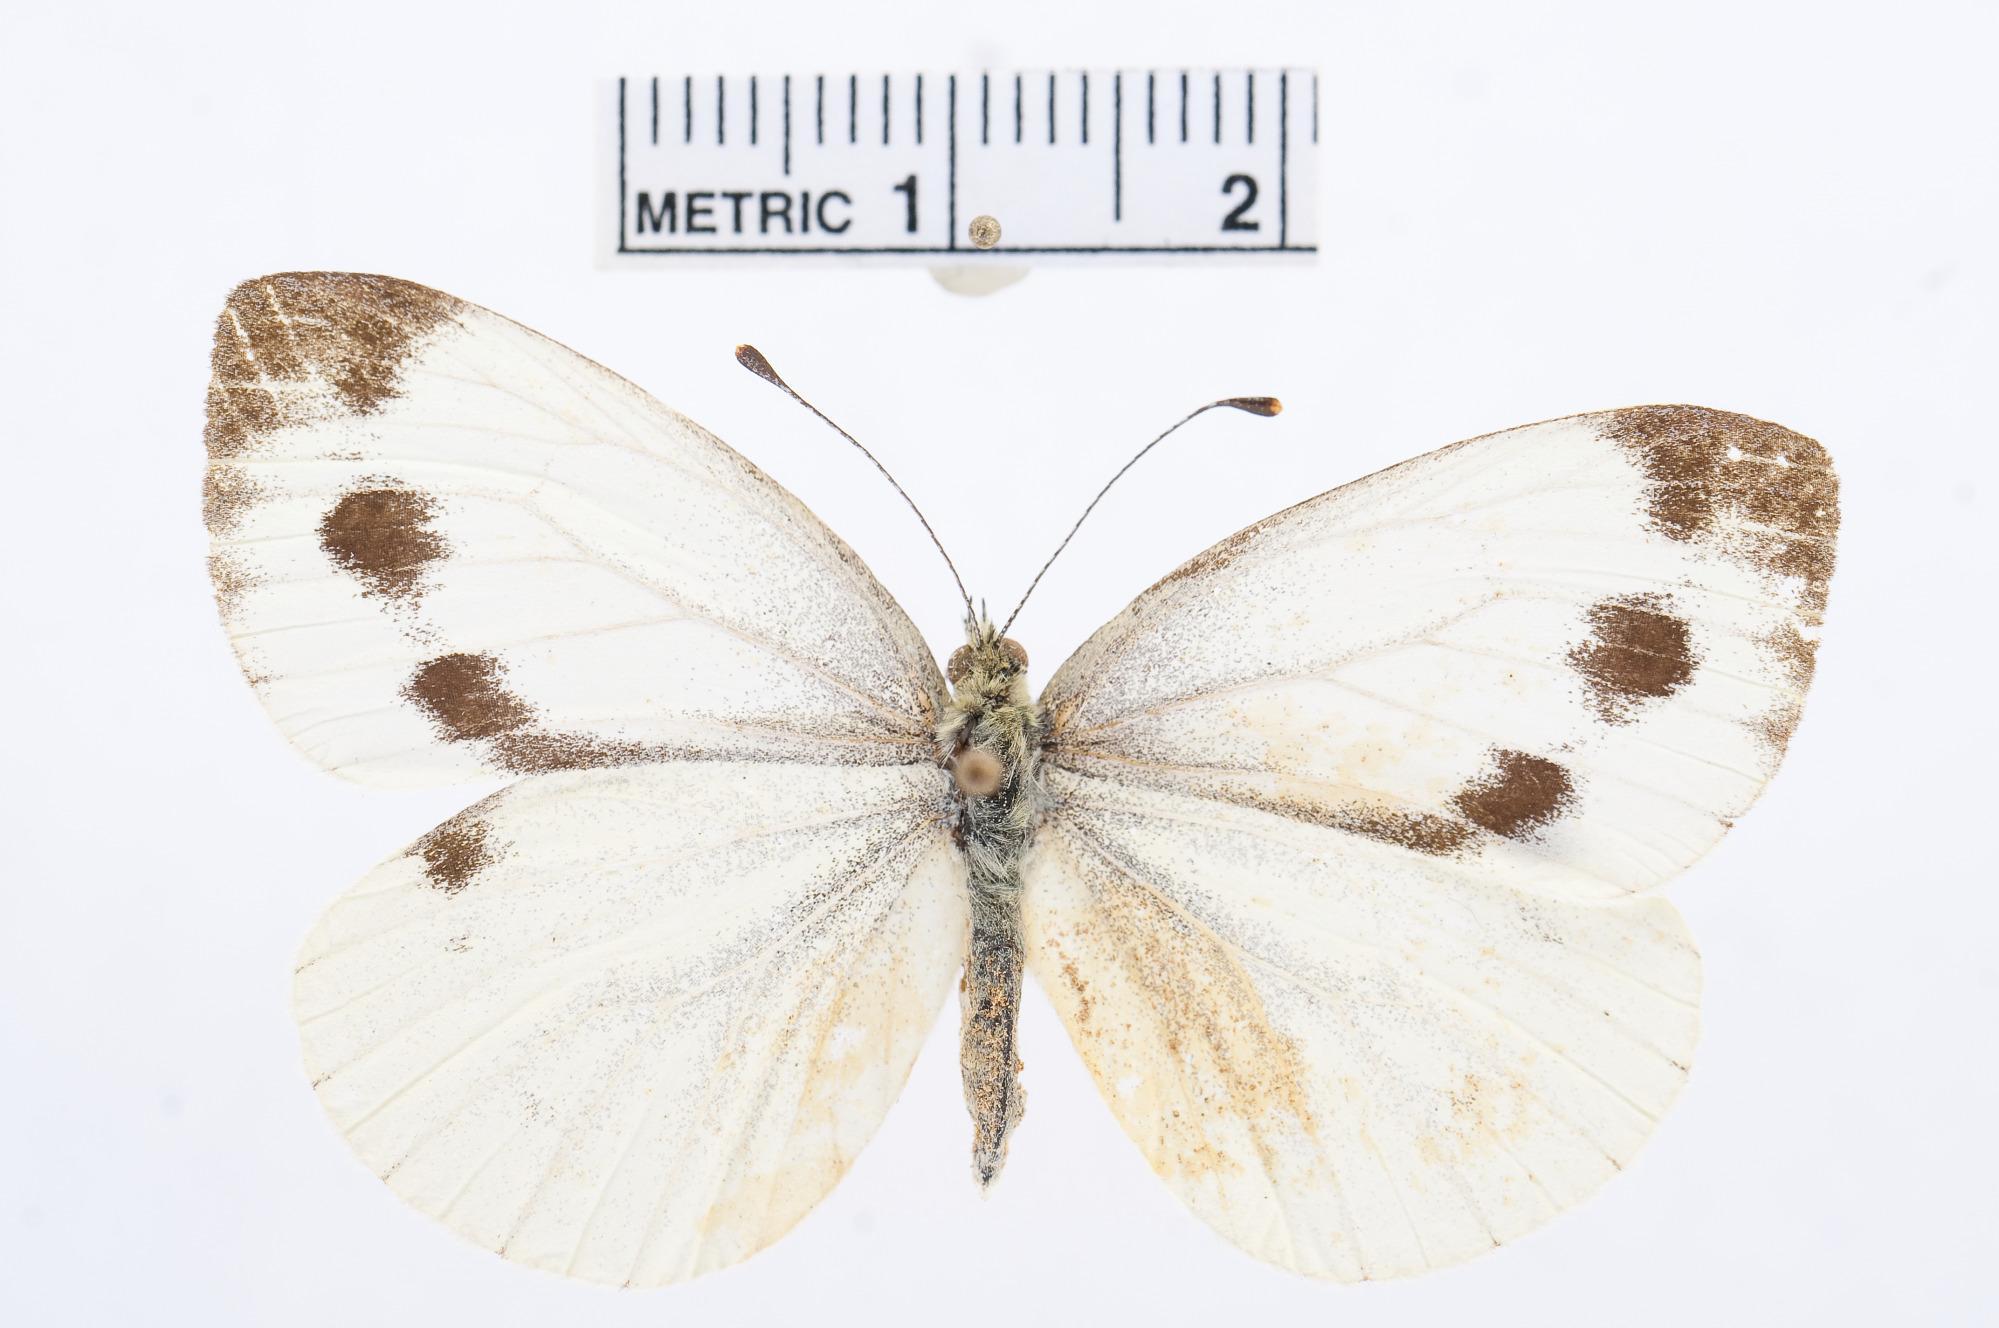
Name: Pieris balcana
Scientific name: Pieris balcana
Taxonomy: Animalia, Arthropoda, Hexapoda, Insecta, Lepidoptera, Pieridae, Pierinae